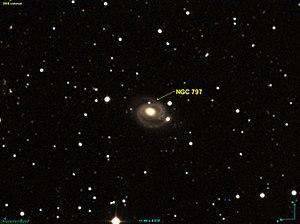
Image créée à l'aide du logiciel Aladin Sky Atlas du Centre de Données astronomiques de Strasbourg et des données de DSS (Digitized Sky Survey).